Morris Twelve

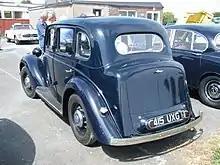

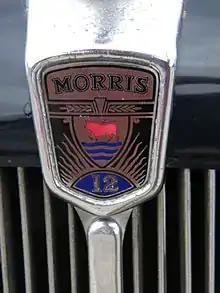

As "The Times" puts it, "the orthodox front suspension", Morris's obsolescent rigid front axle, forced the passengers well back in the car into the six-light saloon shape despite the new-found preference for carrying all passengers "within the wheelbase". Once independent suspension was introduced, which was not in this case until 1948 and the Twelve's Oxford MO replacement, the engine could be right at the front of the car without leaving clearance below it for a rigid front axle.